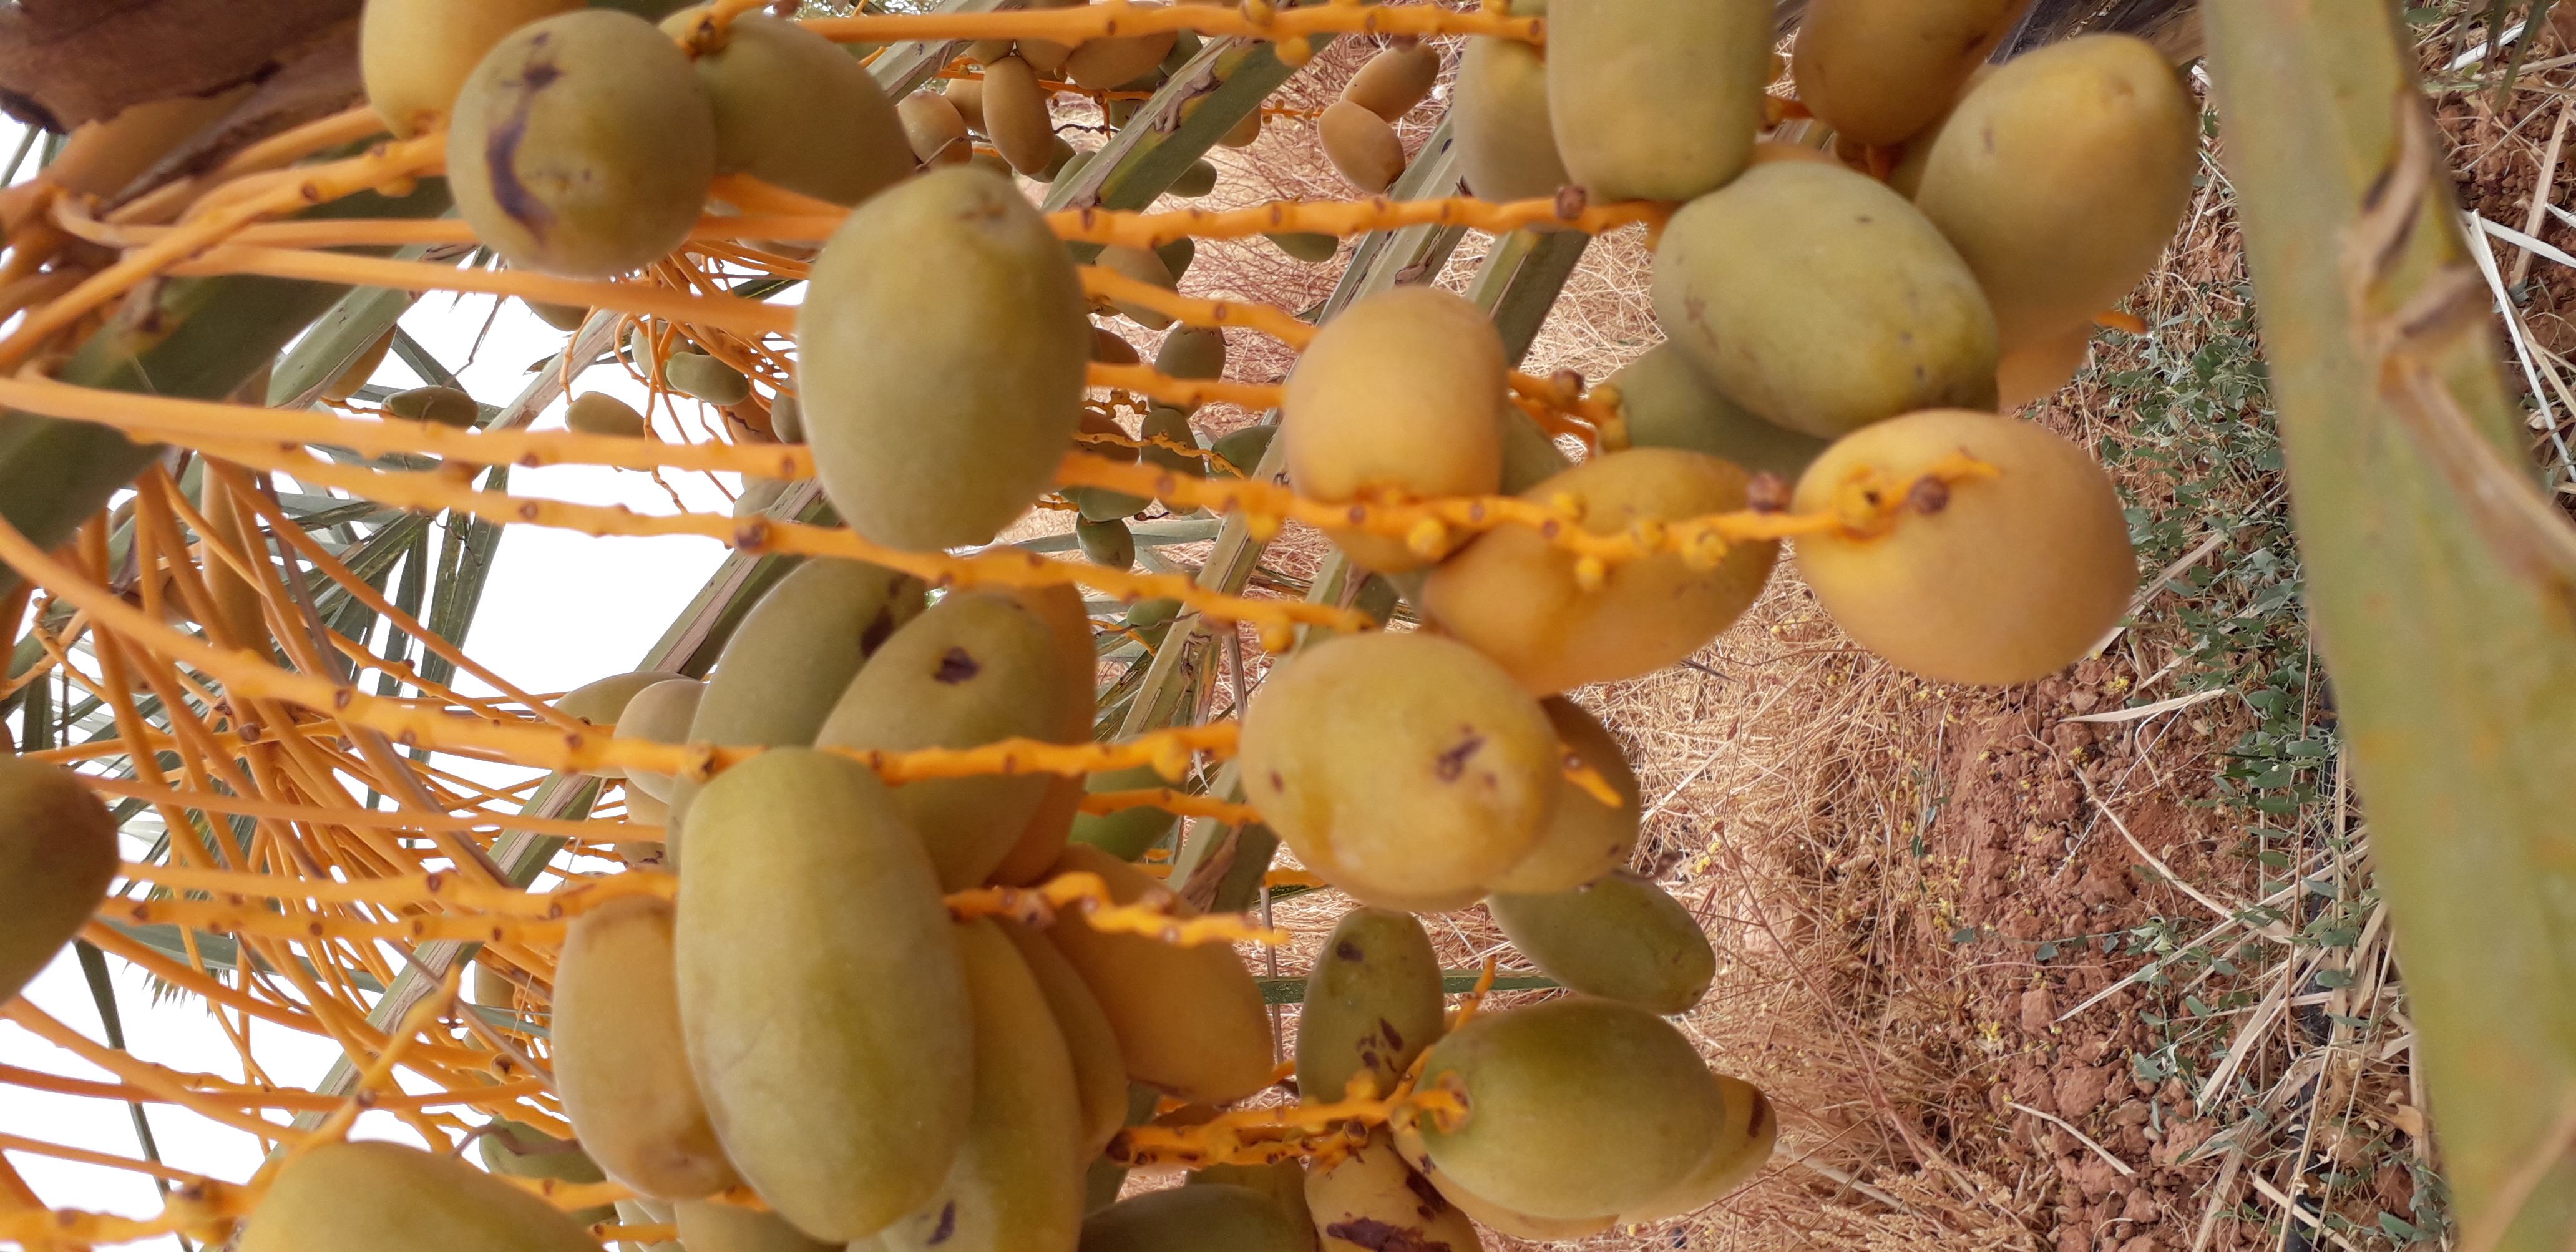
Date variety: Boumajhoul